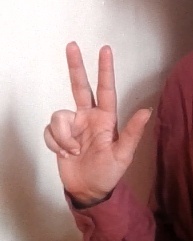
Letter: al